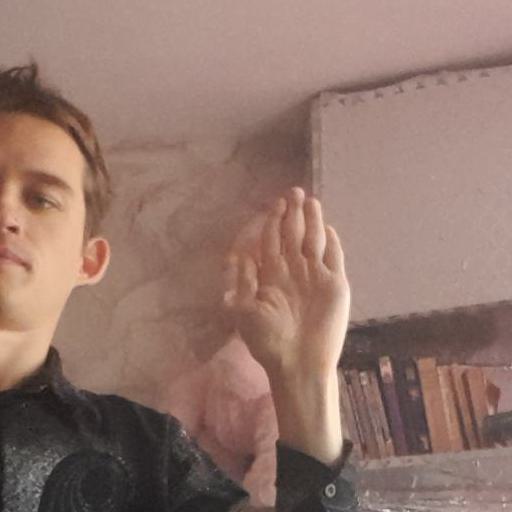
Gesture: stop